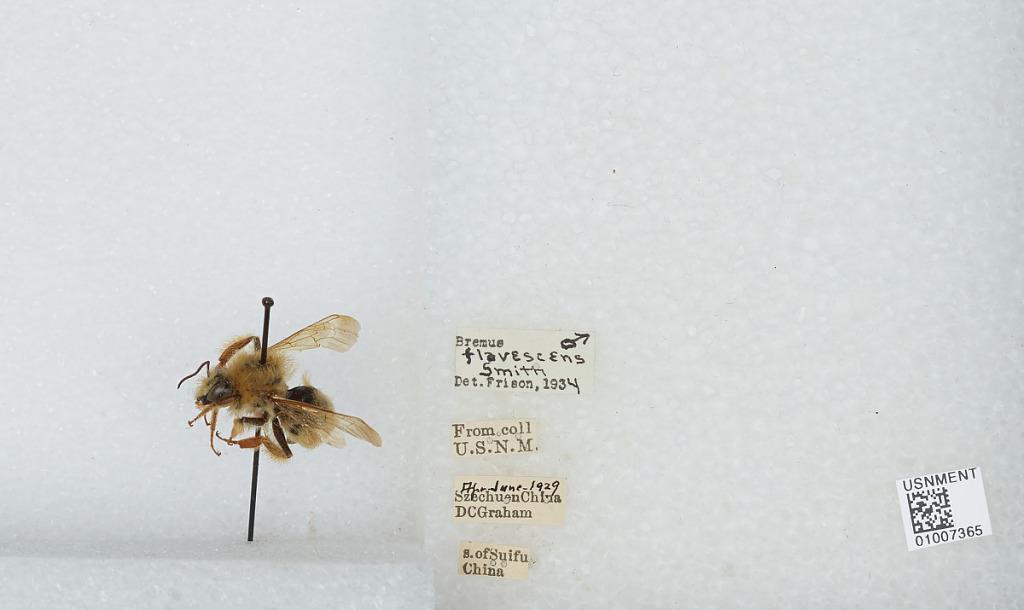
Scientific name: Bombus (Pyrobombus) flavescens Smith
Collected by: D. Graham
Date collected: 1929-4-
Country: China
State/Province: Sichuan
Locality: South of Yibin, formerly Suifu
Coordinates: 28.77, 104.62
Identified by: Frison